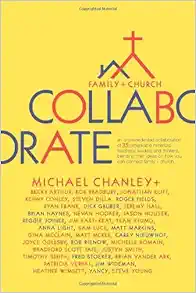
Collaborate: Family + Church
Category: Books
Review From the wisdom of Michael Chanley and the Group of 34, you will read from a variety of different vantage points ranging from the gamut of practical programming to connect parents and church to principles surrounding an ethos of parental engagement and empowerment to insights on what it takes to be a leader who can help family and church come together for the sake of passing on lasting life transforming faith to children. This book truly is a collaboration. Each chapter is unique because each author is unique. As with any type of collaboration, you will find yourself agreeing and resonating with some of the authors and scratching your head when reading others. I think that is the beauty of this book. There is no one right way to approach family ministry. We are all located in different cultures and different contexts. Collaborate has tried to gather voices from some of those places and put them into one package. Whether you think you've figure out how to best reach families or you are new to the journey of what it means to truly engage the entire family, you need this book. It needs to be on the shelf of every person who works with children of all ages and their families in church! --Henry Zonio, Redwook Park ChurchI cannot tell you one thing that my preacher said growing up, even though I went to church every Sunday. My memory is the family worshipping together. And I think as ministers we need to promote that within the structure of the church. That we don't just compartmentalize and say 'here's our children's ministry,' or 'here's our senior adults ministry,' or 'here's our marriage ministry.' We need to find ways to solidify the family in the church so our children will have memories and roots of the family being together in God's house. --Bob Russell, Former Senior Minister of Southeast Christian Church and Author of When God Builds a ChurchMichael Chanley's book brings us all together and gets us working off the same blueprint. Let the collaboration begin! --Fred Stoeker, Author of Every Man's Battle About the Author Michael Chanley lives to connect people to Jesus. As the creator of CMConnect.org, an online community for those who serve in children s ministry, he s connect over 6,200 members youth ministers across the nation. Michael also serves Louisville-area families as Southeast Christian Church s Parenting Minister. In the spring of 2010, Michael compiled teachings from 34 authors, ministers, and influential Christian leaders in the groundbreaking book Collaborate: Family + Church. Whether telling stories about being a Marine, a minister, or a father, Michael s passion for connection within the body of Christ through teaching and public speaking continues to drive him to innovate, create, and connect.
Features: An unprecedented collaboration of 35 remarkable ministers, teachers, leaders and thinkers, blending their ideas on how you can connect FAMILY + CHURCH. This all-star team includes: Michael Chanley, Reggie Joiner, Jim Wideman, Brian Haynes, Fred Stoeker, Anna Light, Becky Arthur, Bradford S. Tate, Brian Vander Ark, Dick Gruber, Gina McClain, Jonathan Cliff, Justyn Smith, Kenny Conley, Matt McKee, Michelle Romain, Rob Bradbury, Roger Fields, Ryan Frank, Sam Luce, Steven Dilla, Yancy, Jim Kast-Keat, Patricia Verbal, Carey Nieuwhof, Jeremy Hall, Timothy Smith, Joyce Oglesby, Matt Markins, Rob Rienow, Heather Wimsett, Steve Young, Jason Houser, Nevan Hooker, and Team Kidmo.